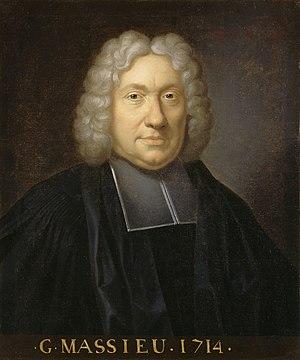
Guillaume Massieu (1665–1722), abbé, littérateur, professeur de grec au Collège royal
Cet article présente la liste des membres de l'Académie française, rangée par ordre chronologique de leur élection à chaque fauteuil. Cette liste est précédée d'une liste réduite portant uniquement sur les membres actuels et présentée successivement selon quatre modes de rangement : par ordre alphabétique, par numéro de fauteuil, par date d'élection et par date de naissance.
Guillaume Massieu, né à Caen le 13 avril 1665 et mort à Paris le 26 septembre 1722, est un homme d'Église, traducteur et poète français, connu surtout pour avoir chanté en vers latins les douceurs et les bienfaits du café.